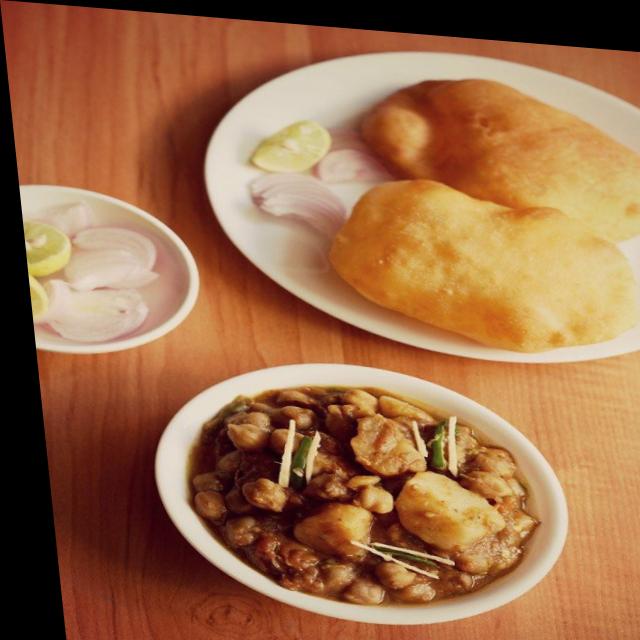
Dish: chole